Scarlet-rumped trogon

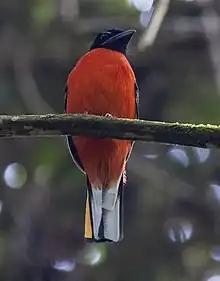
Male Scarlet Trogon, Thailand

The scarlet-rumped trogon (Harpactes duvaucelii) is a species of bird in the family Trogonidae.